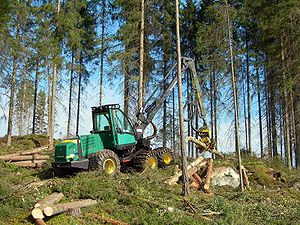
Skovbrug / Skovbrugets historie / Nutiden
De helt moderne skovnings-maskiner kom først til i 1980'erne
Skovbrug er en virksomhed, der har til formål at opelske skov for efterfølgende at udnytte de værdier, skoven kan tilbyde, på en bæredygtig måde, det vil sige sikre, at skoven ikke udryddes, men at der til stadighed sker en foryngelse og fornyelse af skoven til erstatning for de fældede træer. Som grundlægger af moderne skovbrug kan regnes Hans Carl von Carlowitz, som i 1713 introducerede tanken om, at skov skulle regenereres, fordi han oplevede mangel på træ til brug i mineindustrien. Noget senere, i 1800-tallet, vedtog de fleste europæiske lande love for at sikre skov på visse arealer, såkaldte fredskovområder. Skovbrug adskiller sig derved fra skovfældning for at udnytte arealet til andet formål.